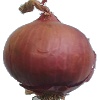
Label: Onion Red 1